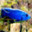
Label: aquarium_fish